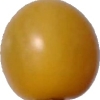
Label: tomato_cherry_yellow